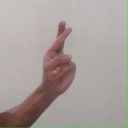
अक्षर: र